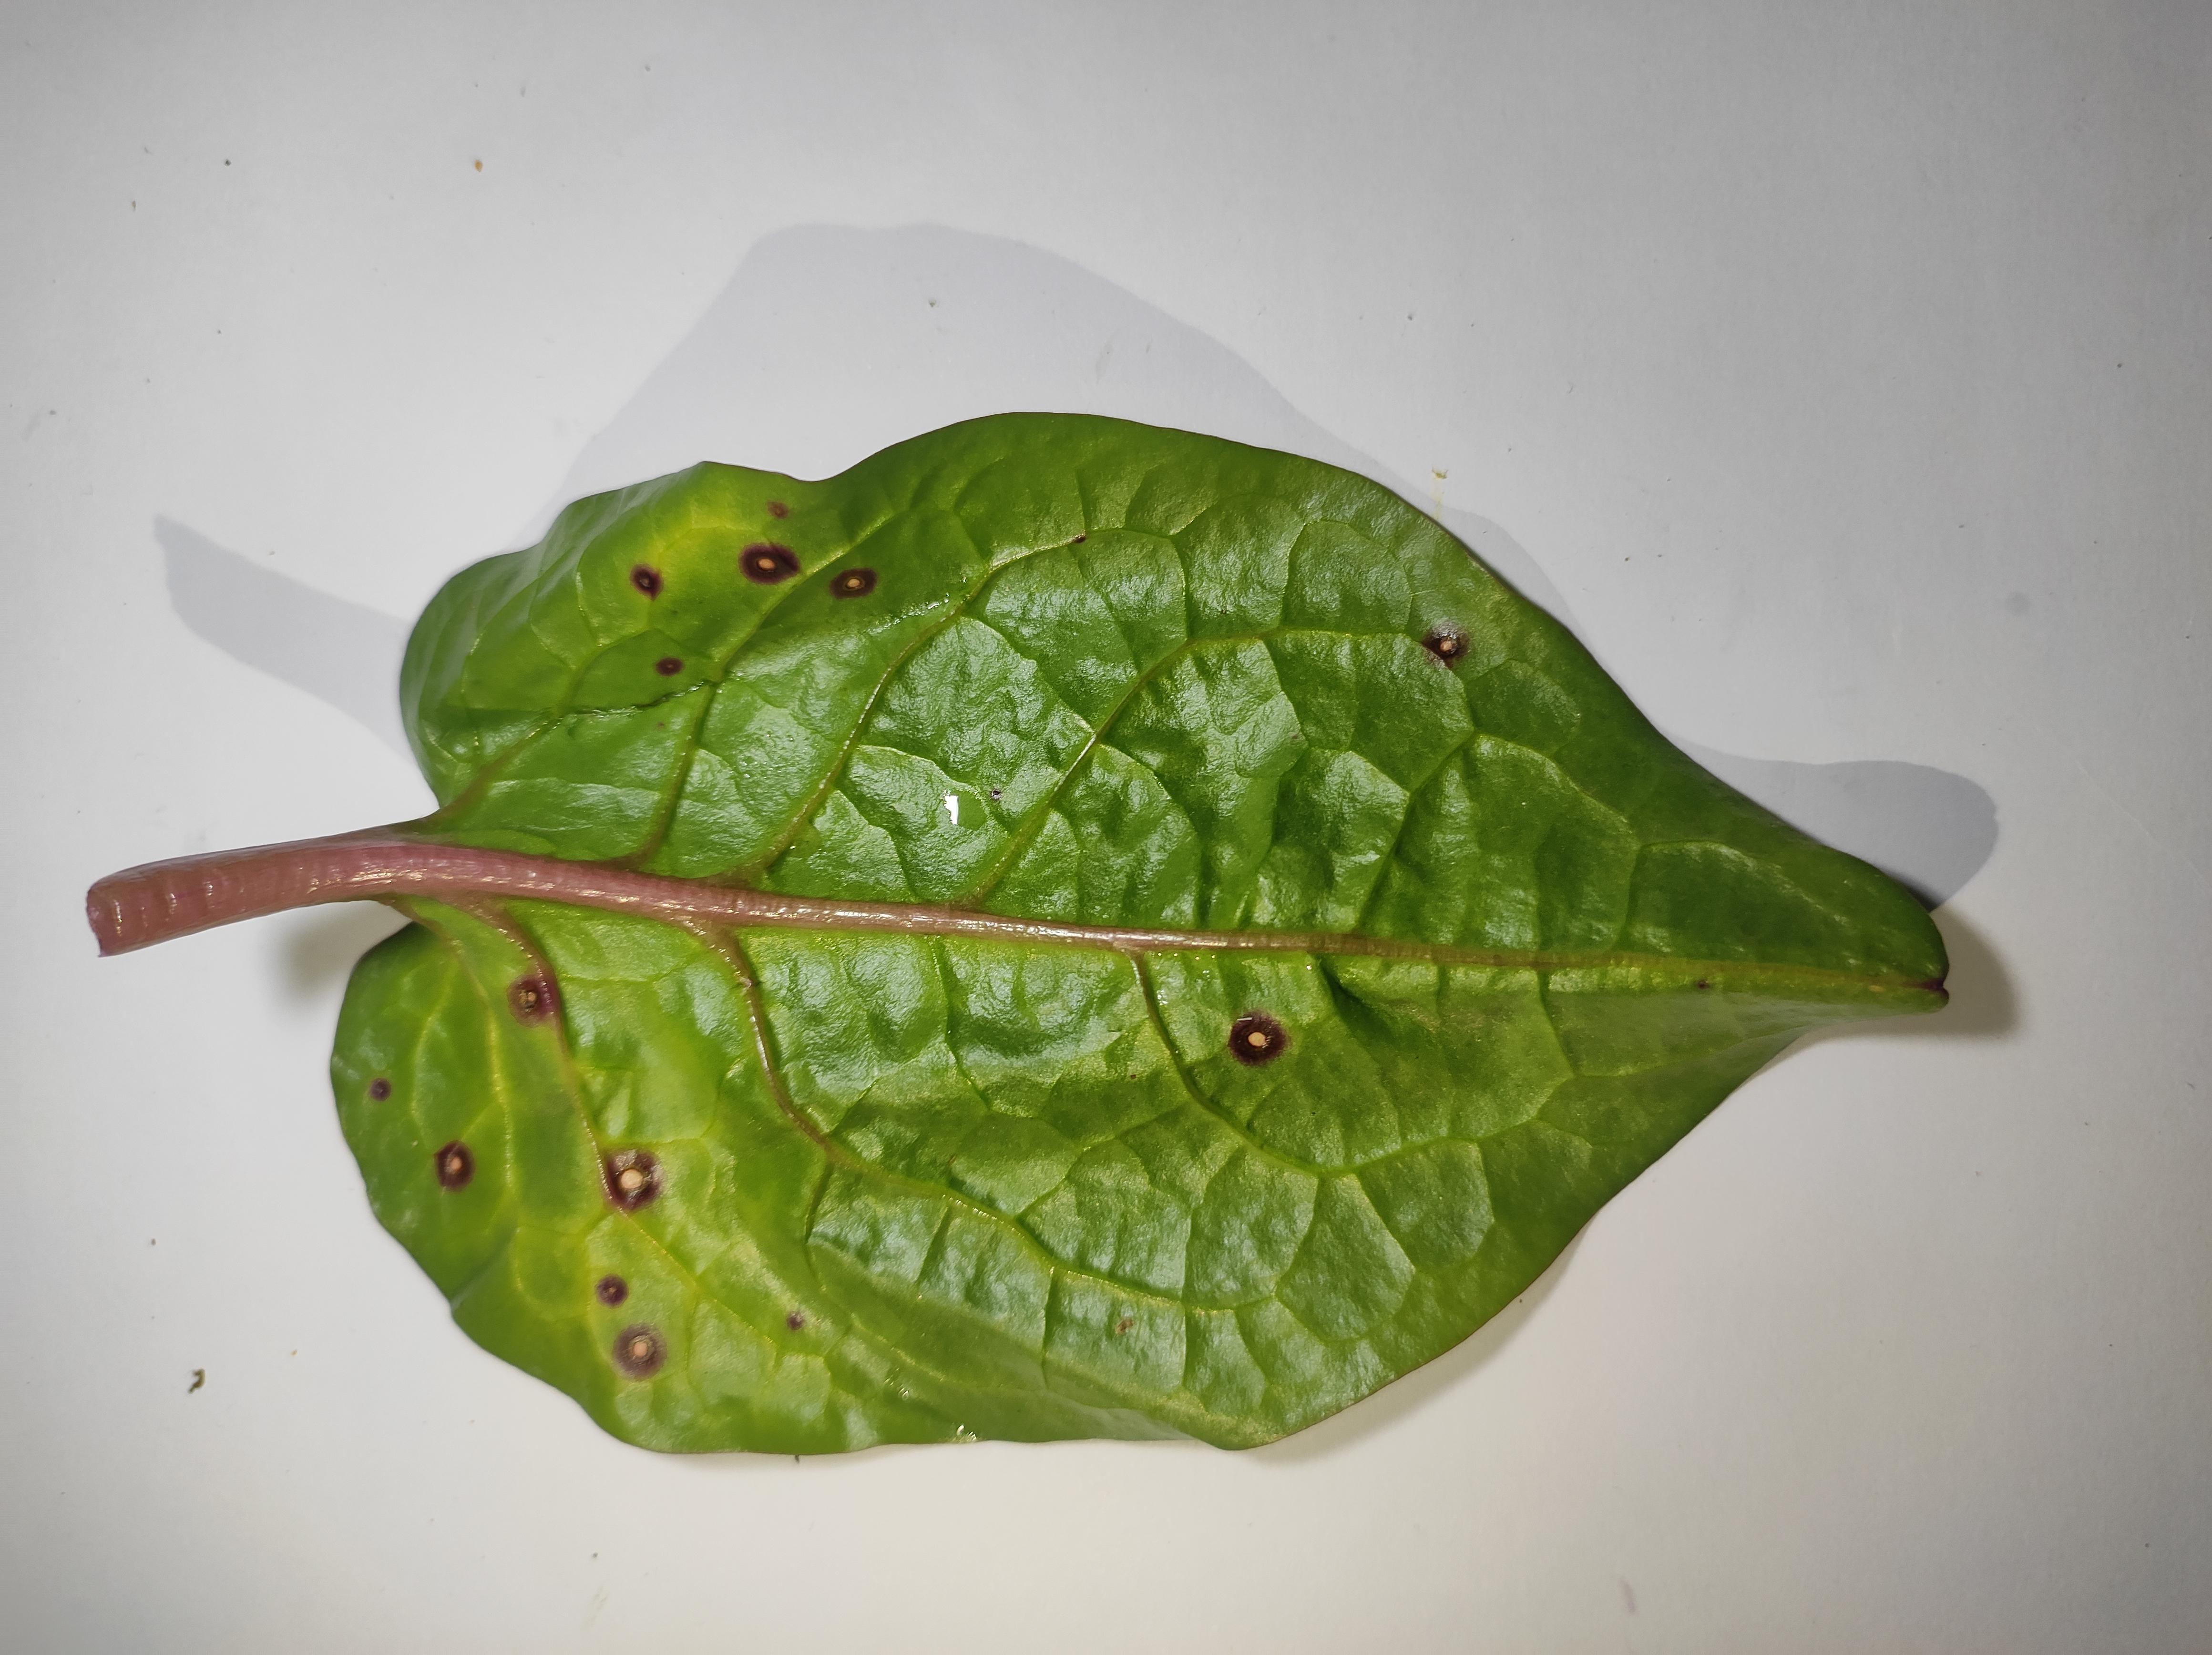
Label: anthracnose_leaf_spot